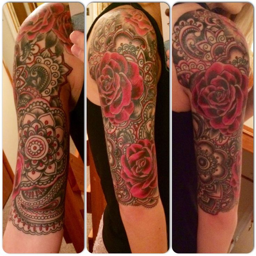
minus the roses , i love this .